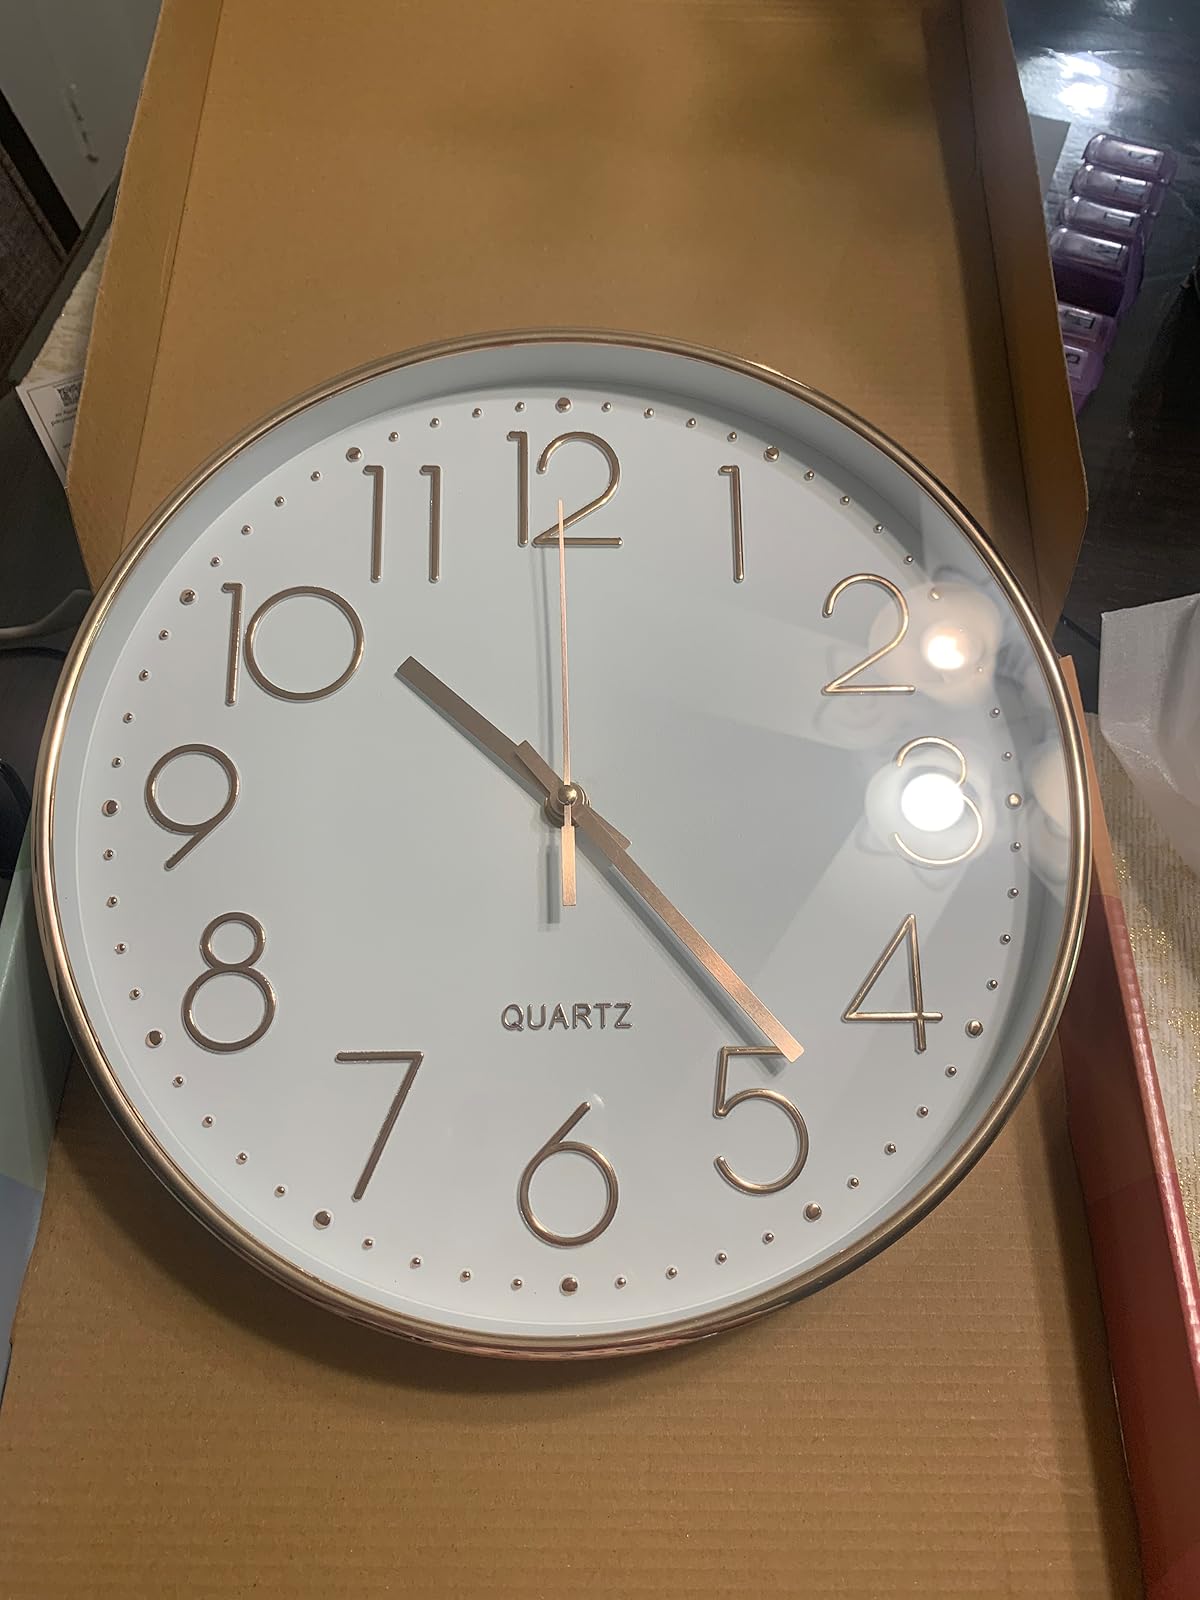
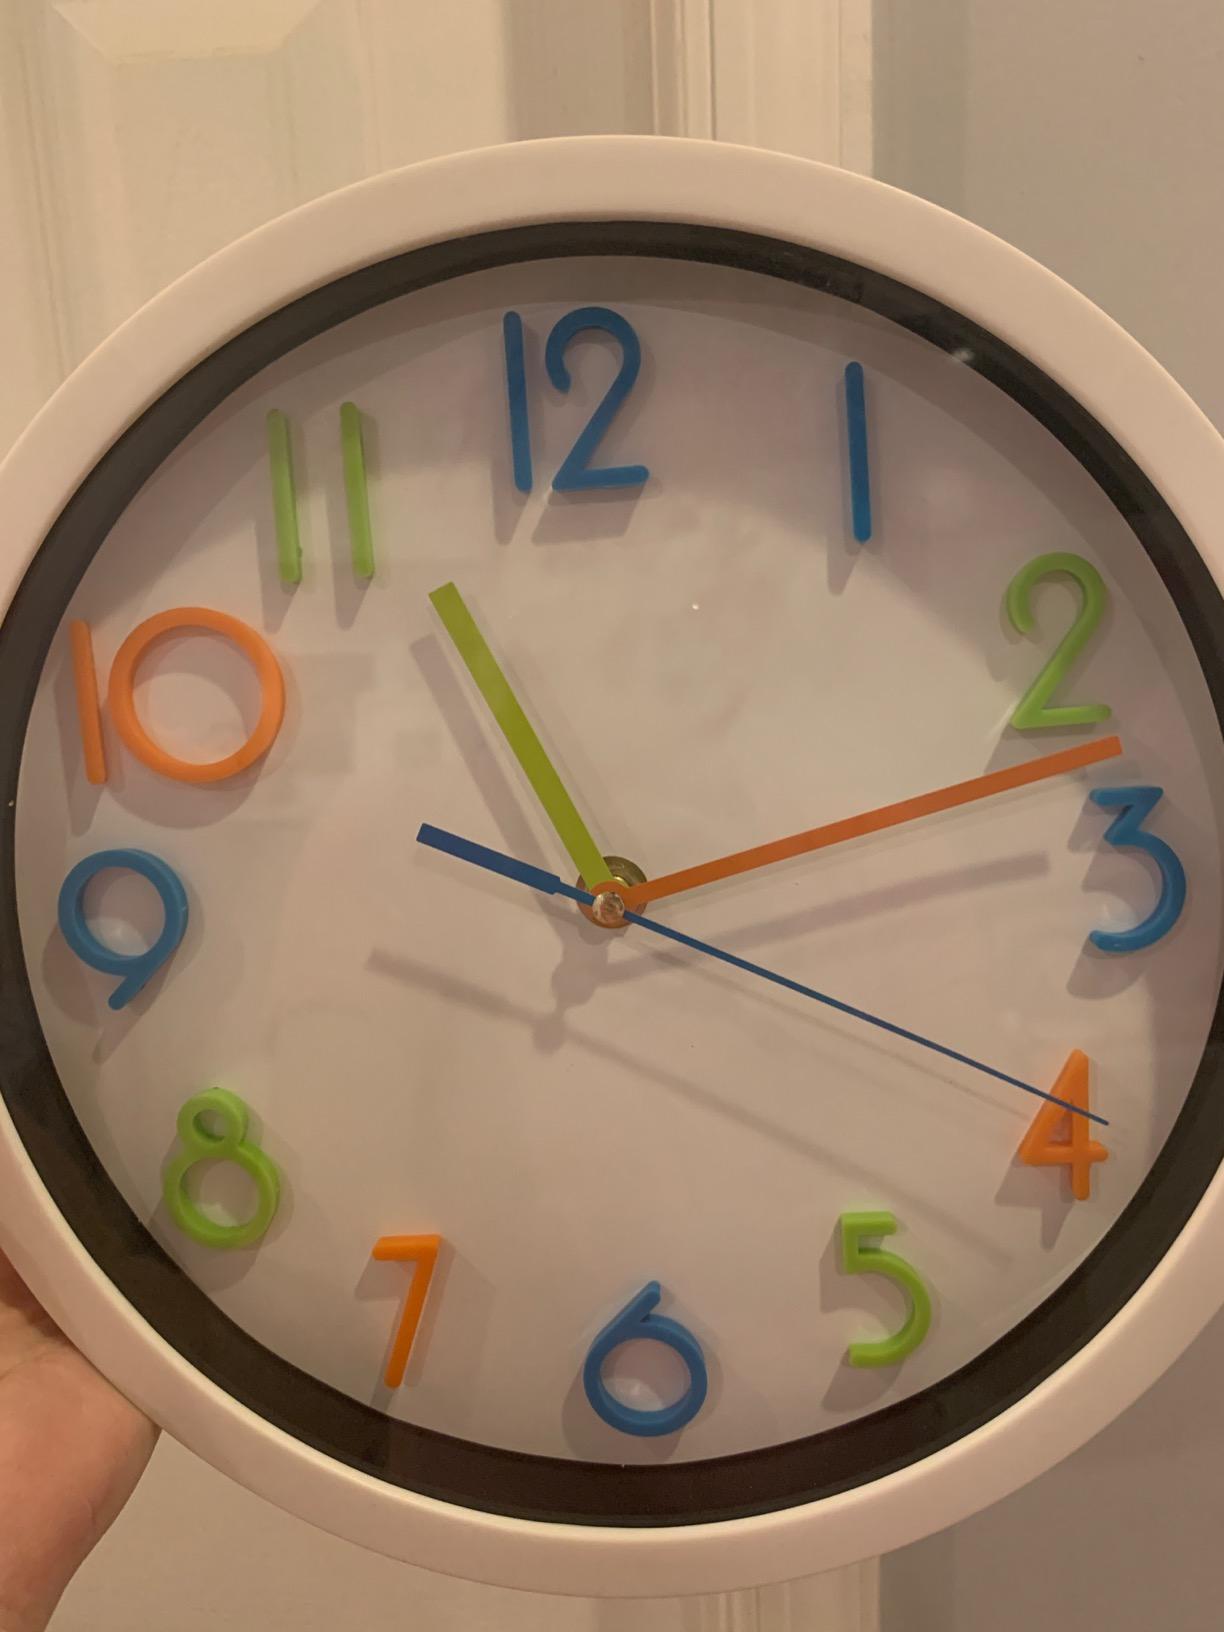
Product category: clock
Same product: no